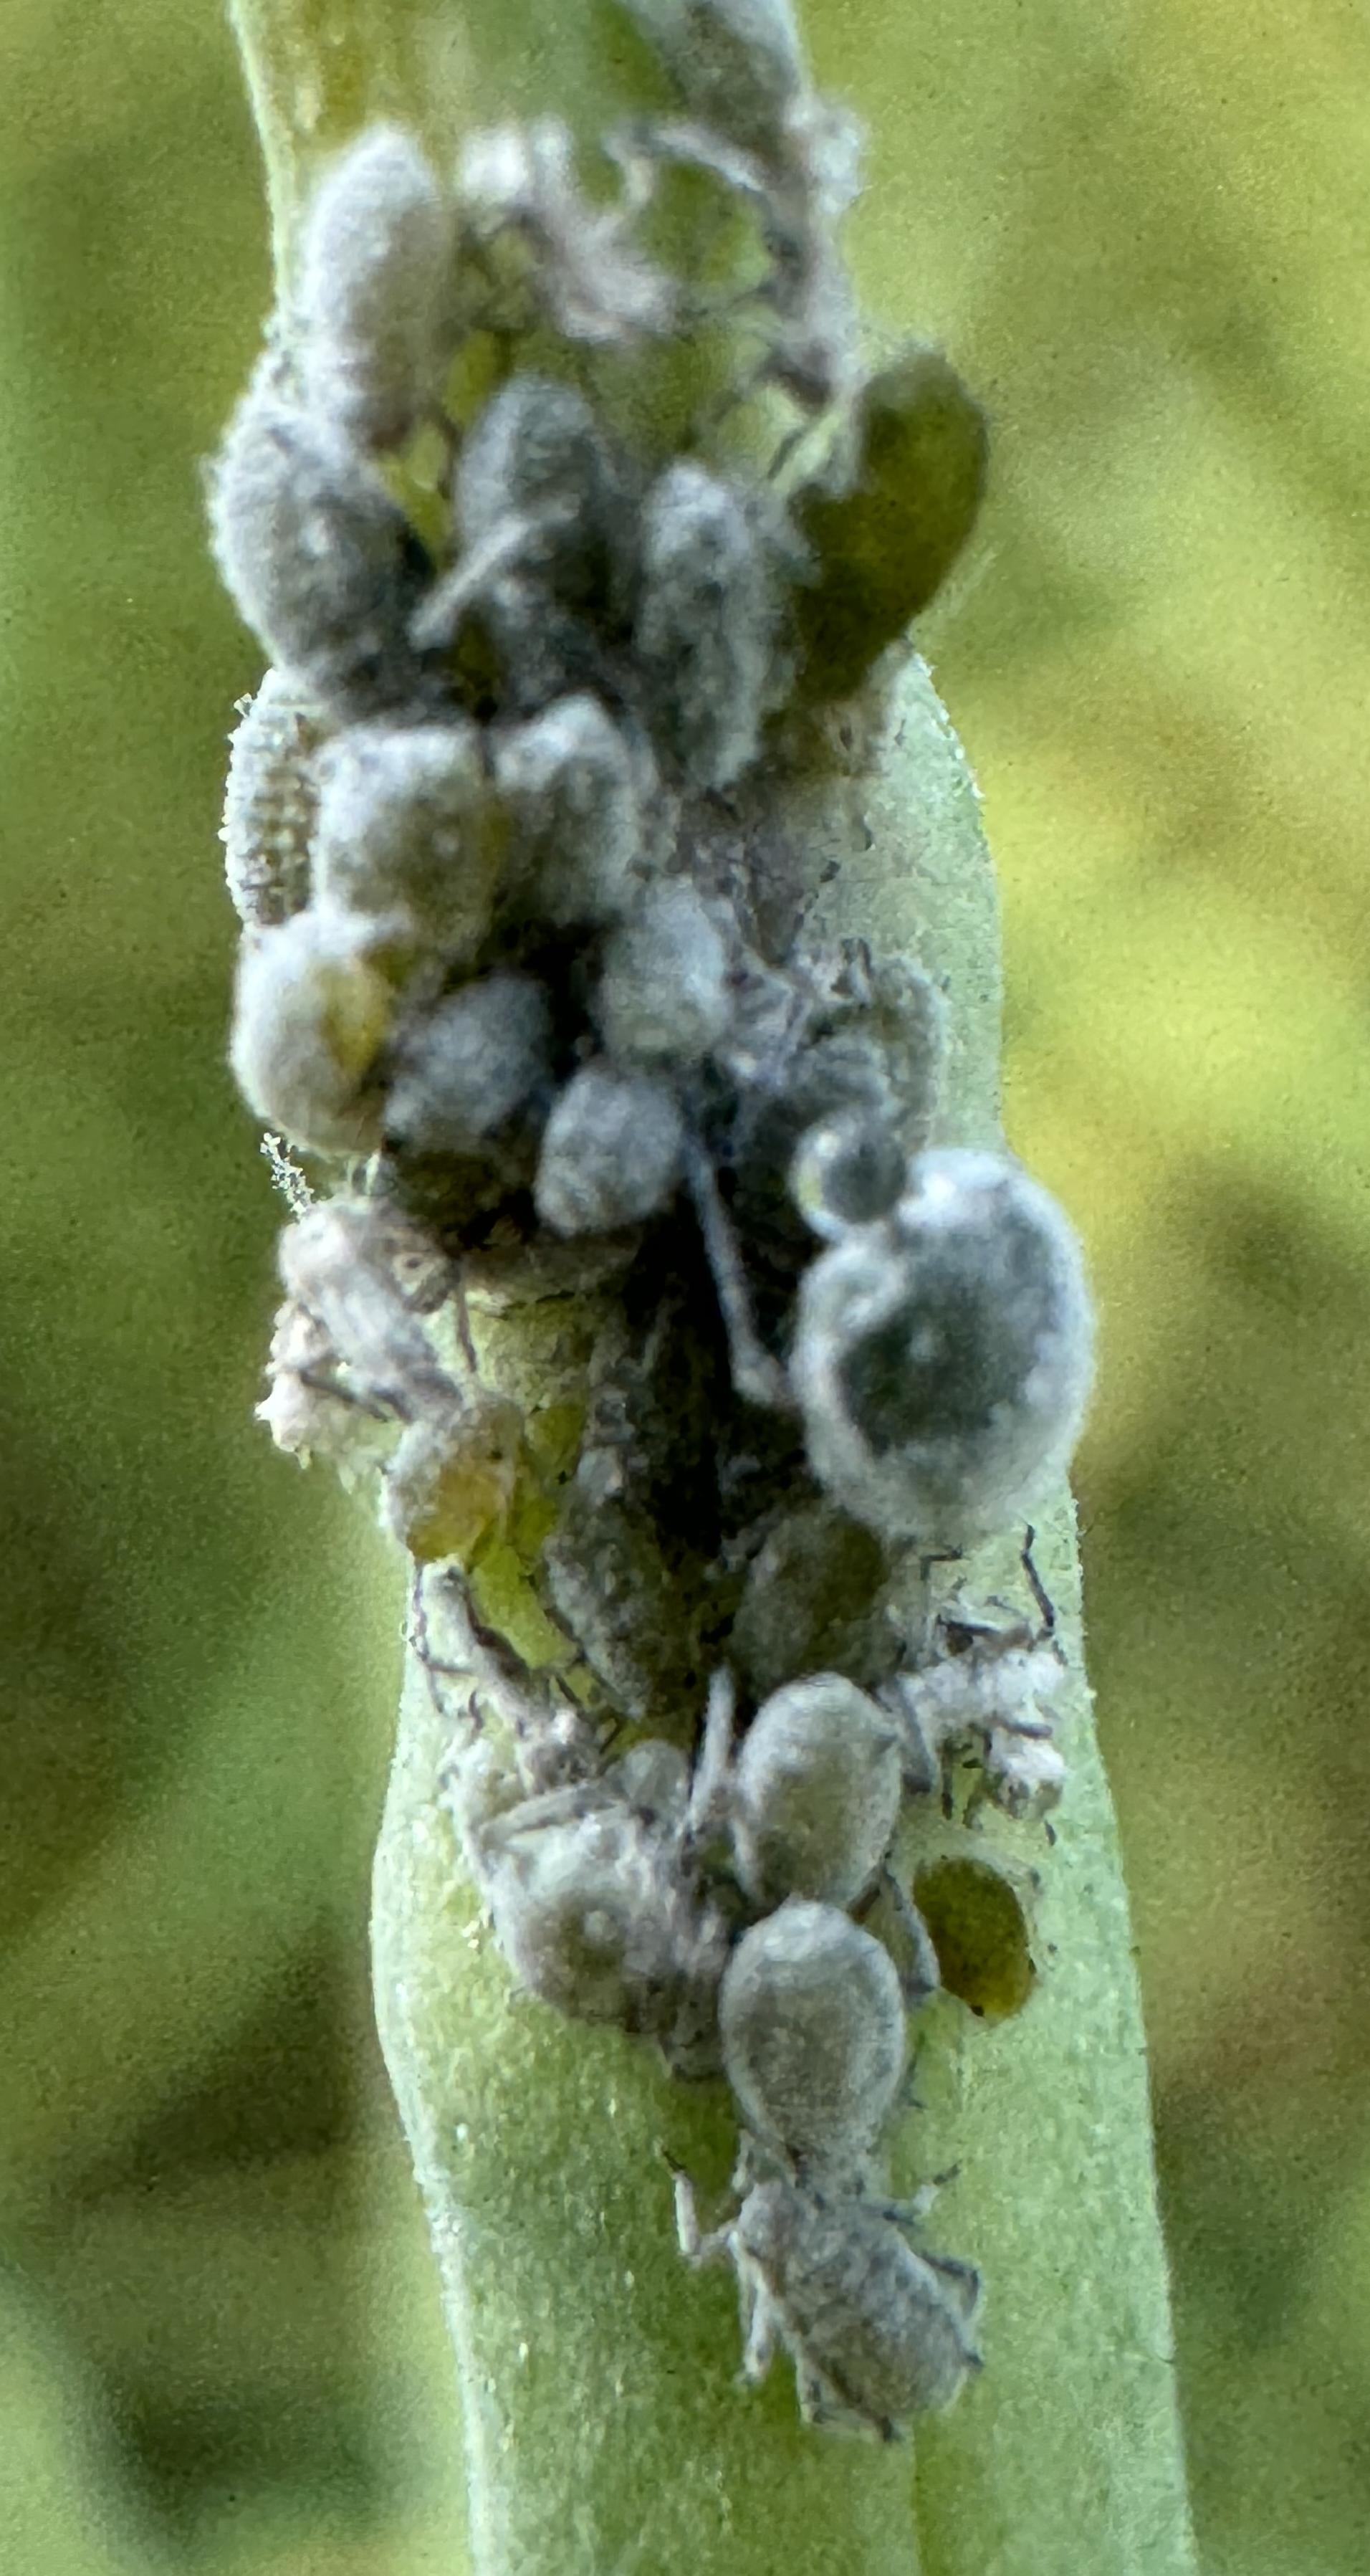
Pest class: cabbage_aphid